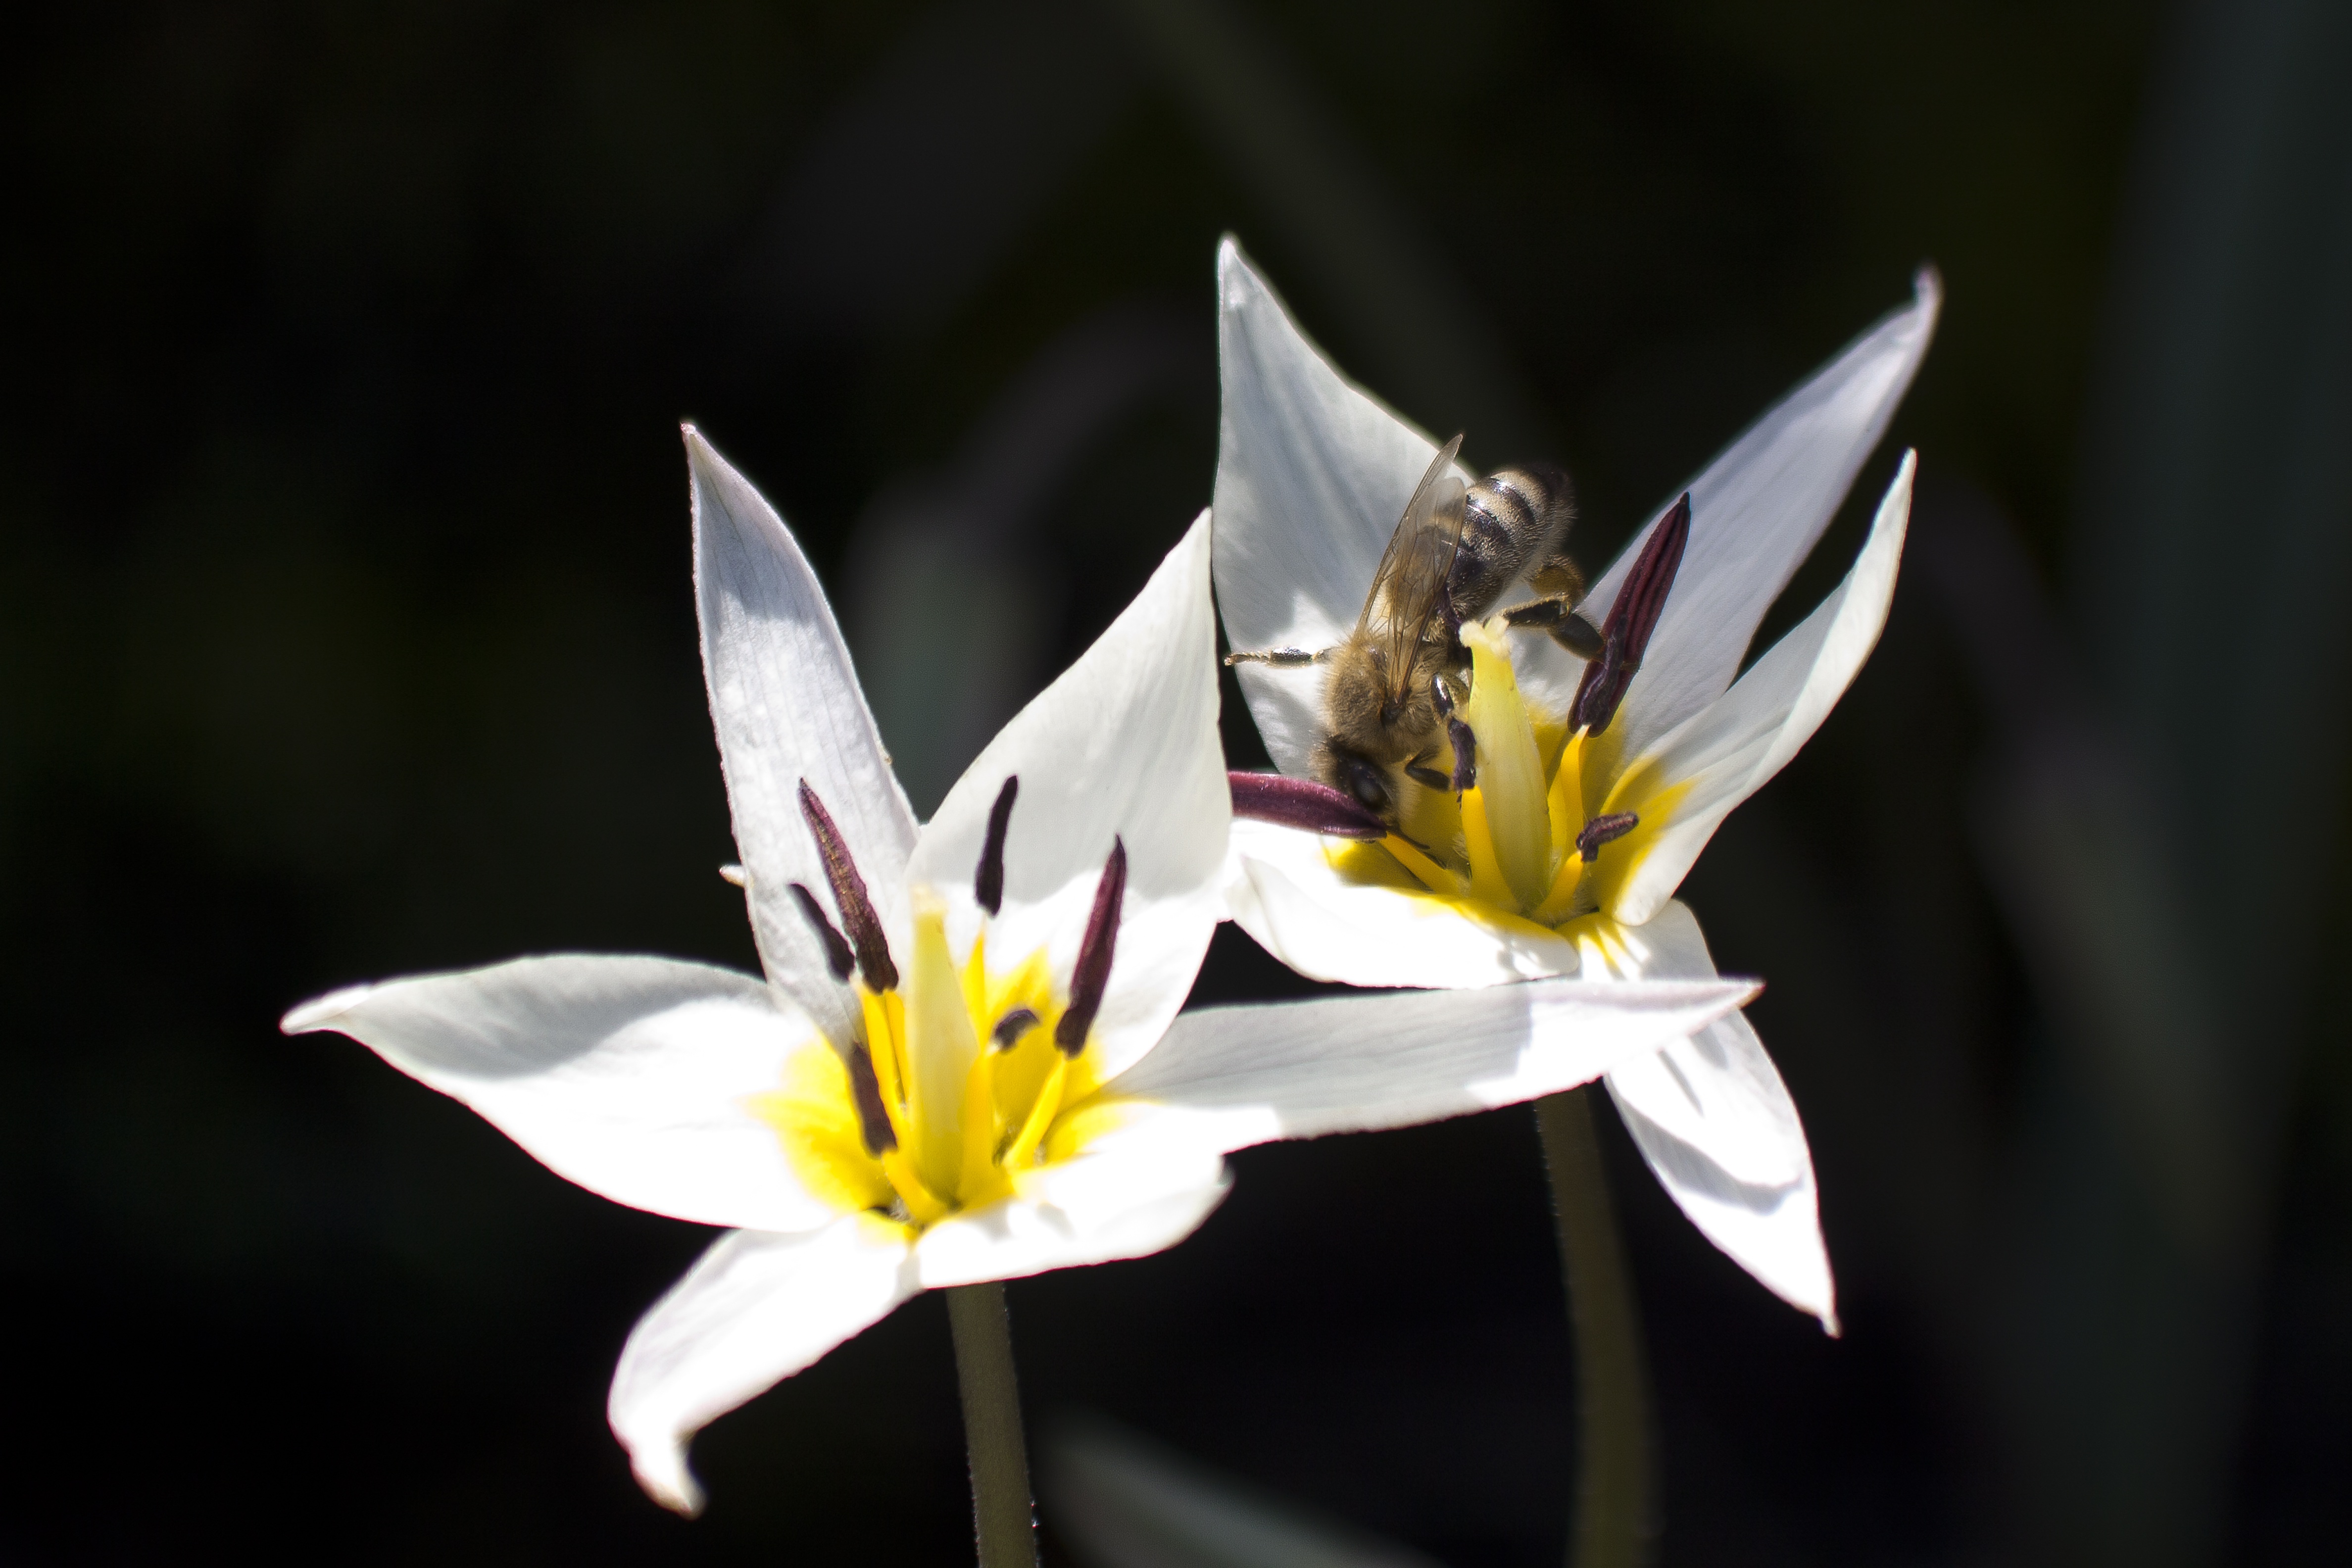
nature, blossom, plant, white, photography, flower, petal, bloom, tulip, spring, stamp, insect, botany, yellow, garden, flora, wildflower, close up, bee, stamens, macro photography, flowering plant, schnittblume, lily family, flower bracts, tulipa turkestanica, pamir, land plant